Samantha Bee

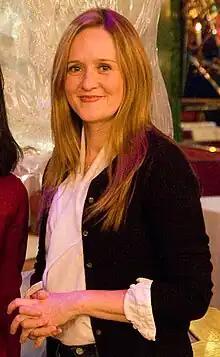
Bee at a Hudson Union Society event, 2011

In December 2005, on "The O'Reilly Factor", Bill O'Reilly used a clip of Bee from "The Daily Show" as an example of "The War on Christmas", presenting it as having aired recently. The satirical clip featured Bee mentioning how Christmas was the only religious holiday that's also a federal holiday in the United States, with O'Reilly talking about "Secular Central...excuse me, Comedy Central". Jon Stewart responded on his show; inviting Bee out for a discussion, and unlike in the clip that aired on "Factor", Bee was visibly eight months pregnant. Bee joked it was obvious that the footage O'Reilly showed was a year old (it originally aired in 2004) because she had different highlights in her hair, before stating that her water had just broken. Bee was recognized with a 2005 Canadian Comedy Award for Best Female TV Performance for her work on "The Daily Show".